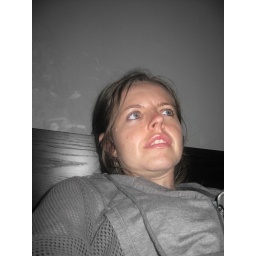
hanging out at the house in fall river ma june 2010